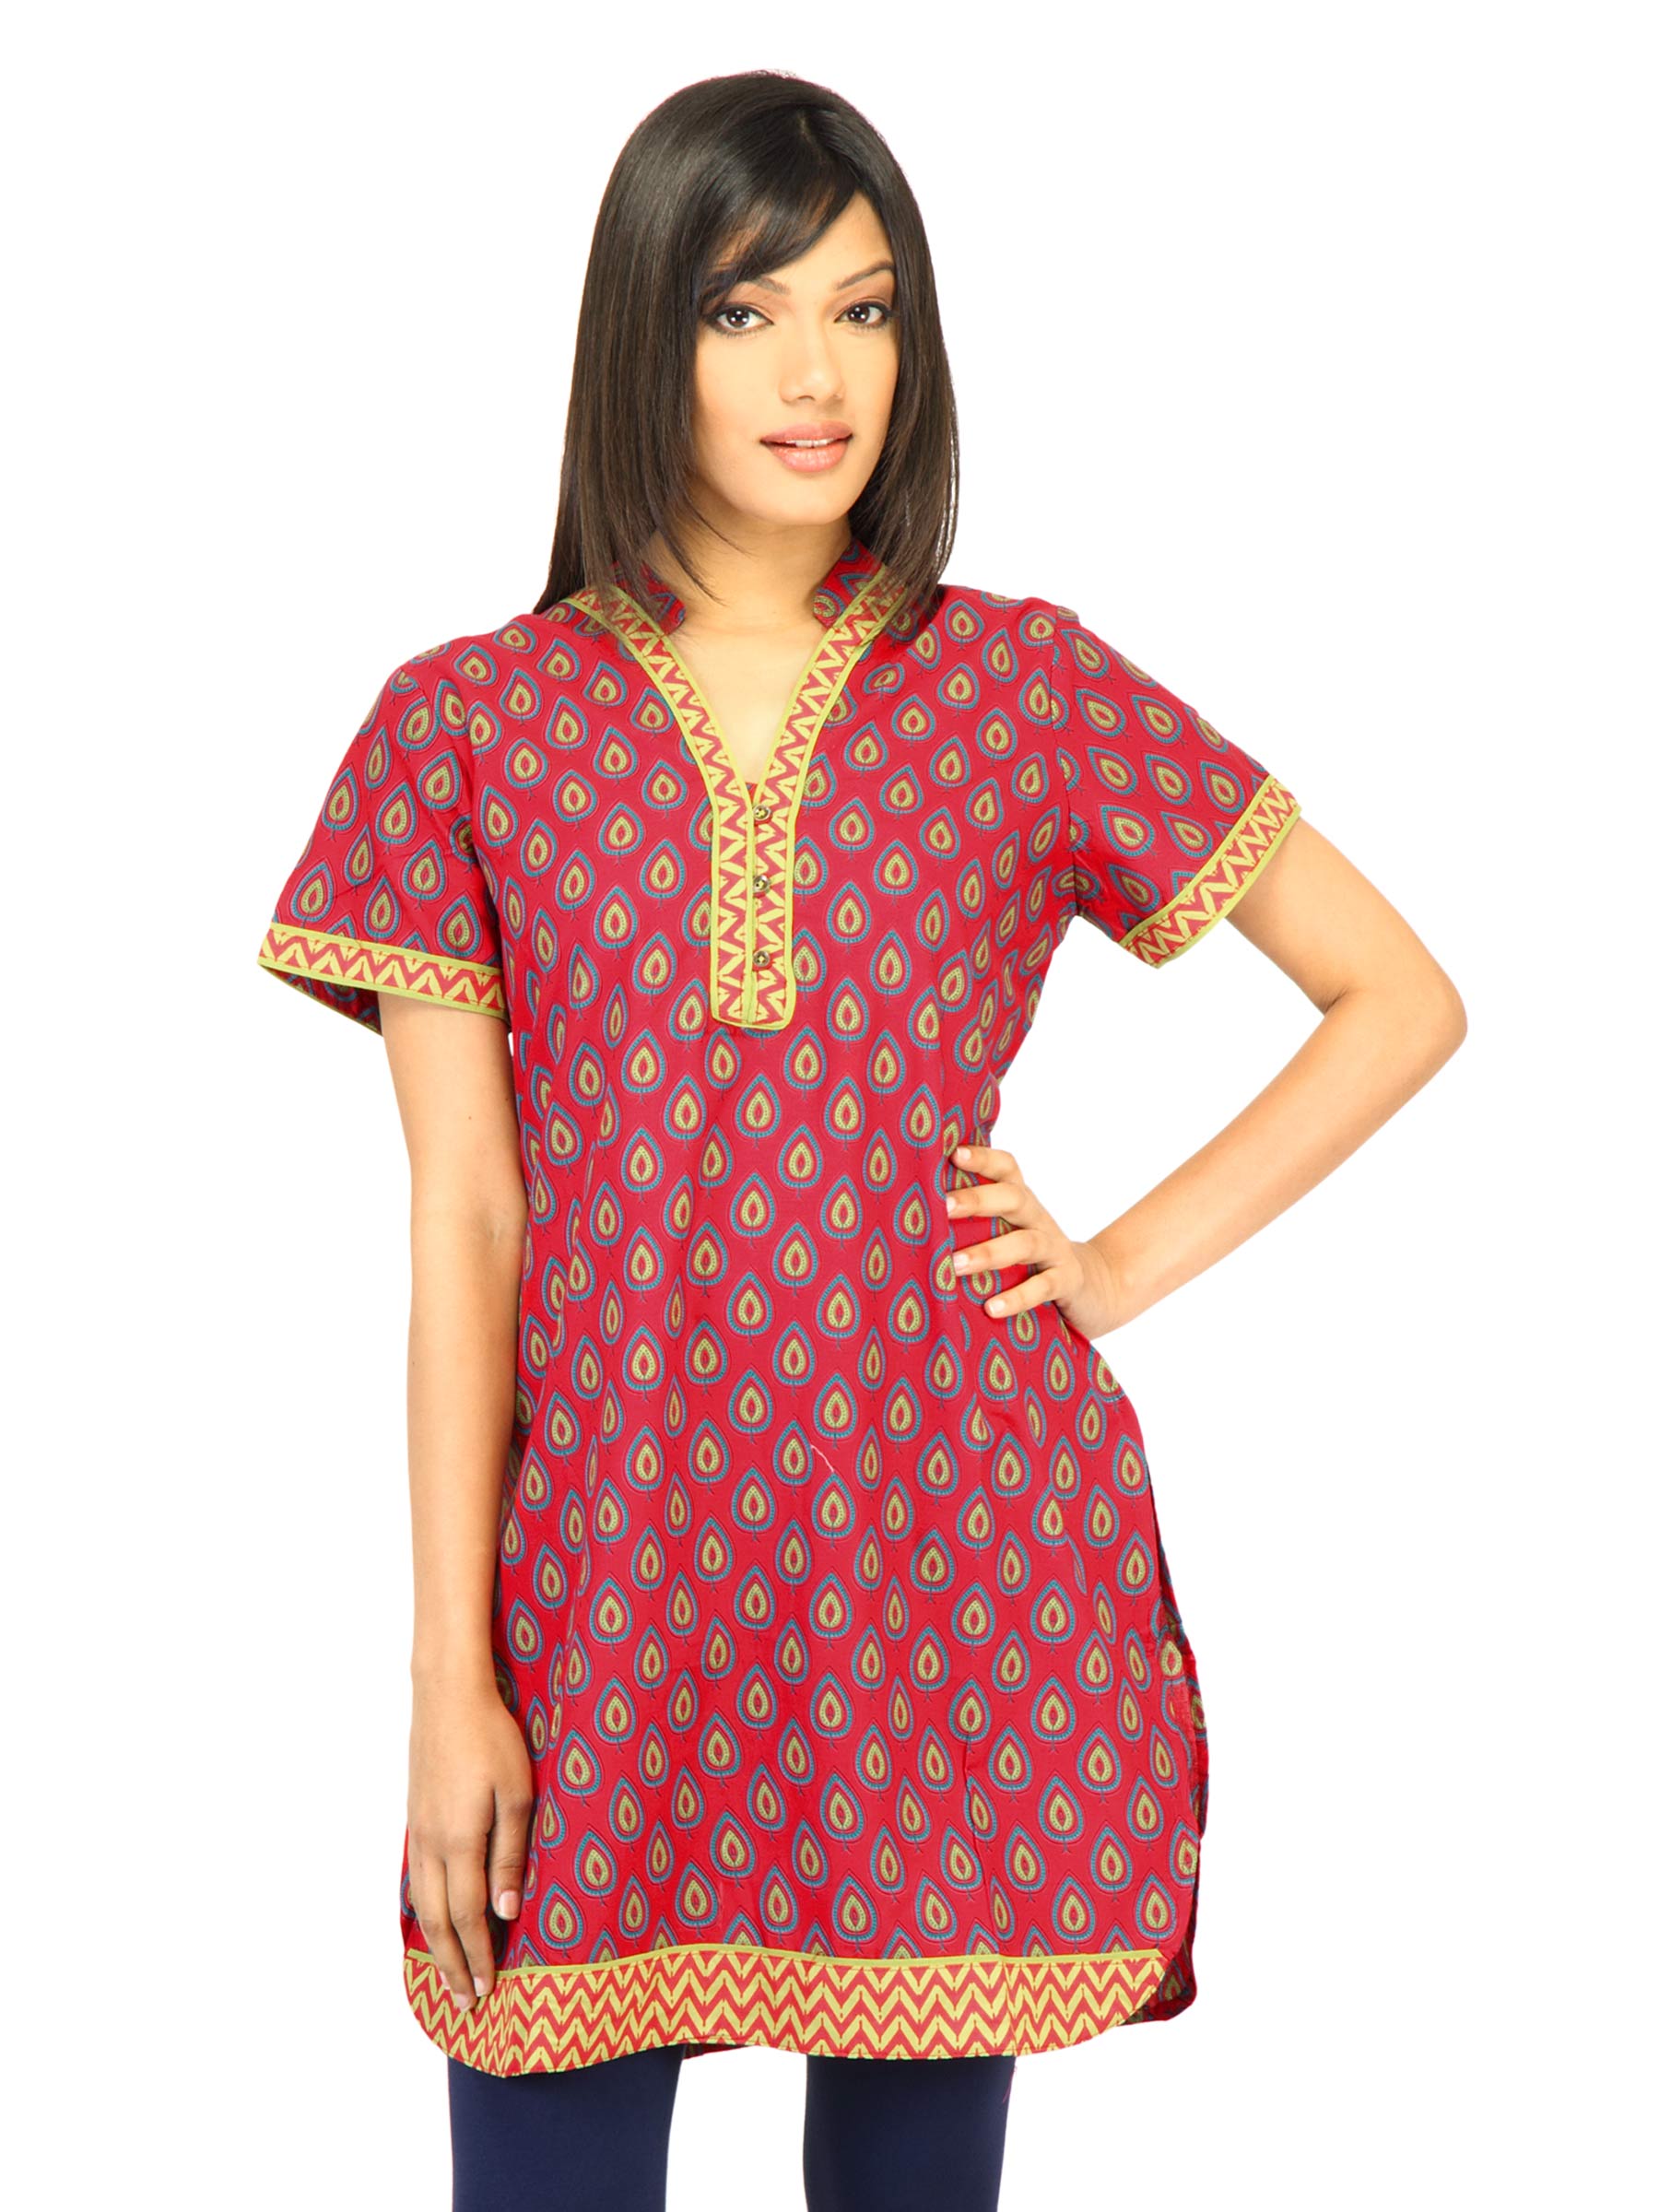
BIBA Women Printed Red Kurta
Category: Apparel / Topwear / Kurtas
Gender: Women
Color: Red
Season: Fall 2011
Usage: Ethnic